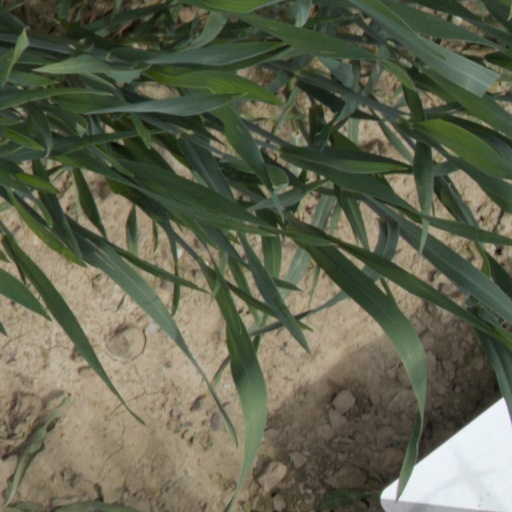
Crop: wheat